Ten Lost Tribes

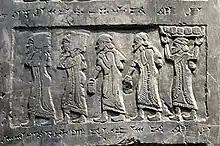
Delegation of the Northern Kingdom of Israel, bearing gifts to the Assyrian ruler Shalmaneser III, BCE, on the Black Obelisk, British Museum

The scriptural basis for the idea of lost tribes is : "In the ninth year of Hoshea, the king of Assyria took Samaria, and carried Israel away unto Assyria, and placed them in Halah, and in Habor, on the river of Gozan, and in the cities of the Medes."